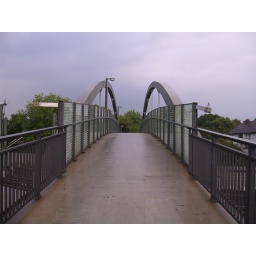
Over bridge near my house